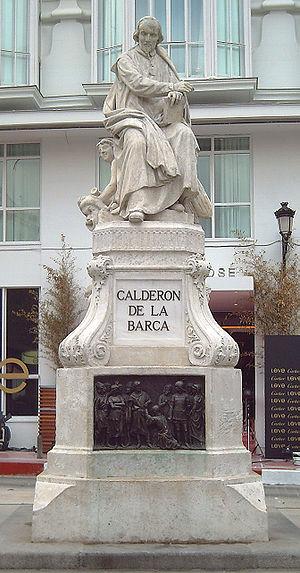
La place Sainte-Anne est une place publique de la ville de Madrid, en Espagne.
Pedro Calderón de la Barca, né à Madrid le 17 janvier 1600 et mort à Madrid le 25 mai 1681, est un poète et dramaturge espagnol. Extraordinairement prolifique, auteur de plus de deux cents textes dramatiques, il est en particulier connu pour sa pièce La vie est un songe.